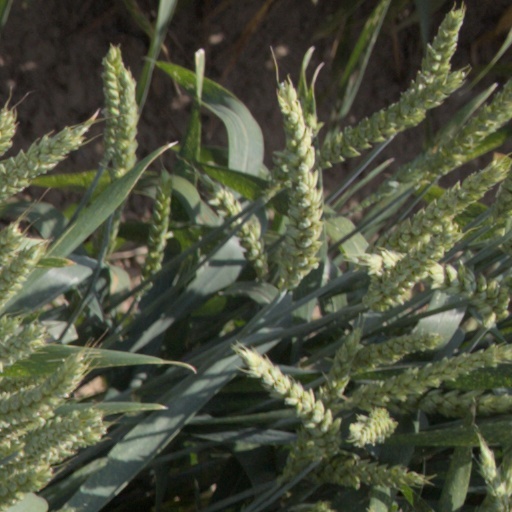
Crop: wheat